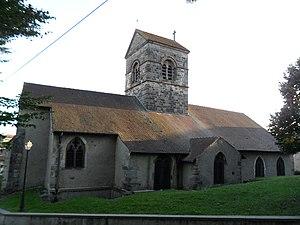
Eglise de Lignéville This building is inscrit au titre des Monuments Historiques. It is indexed in the Base Mérimée, a database of architectural heritage maintained by the French Ministry of Culture,
Lignéville est une commune française située dans le département des Vosges, en région Grand Est.
Cet article recense les monuments historiques du département des Vosges, en France.